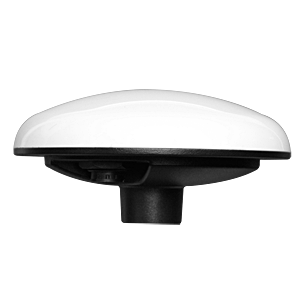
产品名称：GNSS智能天线-UA204
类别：天线
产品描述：该产品可应用于测绘、定位、RTK、农业等领域。具备支持GNSS卫星信号接收、RTK差分定位、姿态测量、星基增强定位、电台通信等主要功能。具有高精度等产品特点。